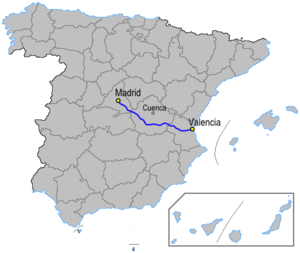
L'Autovía del Este A-3 est une des six routes radiales à grande capacité d'Espagne qui partent de Madrid.